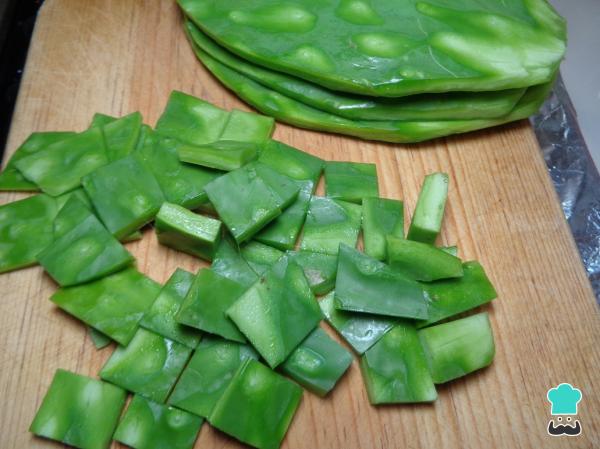
Vamos a iniciar nuestra preparación, tomando los nopales, los lavamos perfectamente y los picamos en pequeños cubos de aproximadamente 1.5 cm de cada lado.